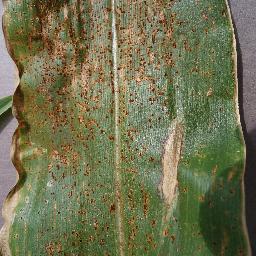
Label: Corn_(Maize)___Northern_Leaf_Blight